Household debt

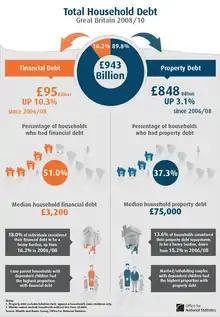
Household debt in Great Britain 2008-10

Household debt is the combined debt of all people in a household, including consumer debt and mortgage loans. A significant rise in the level of this debt coincides historically with many severe economic crises and was a cause of the U.S. and subsequent euro area crisis. Several economists have argued that lowering this debt is essential to economic recovery in the U.S. and selected Eurozone countries.